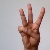
The image shows a hand gesture representing the letter 'W' in Indian Sign Language.